Hoga (YT-146)

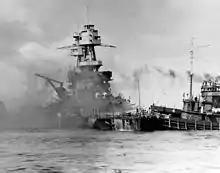
"Hoga" pushes the sinking USS "Nevada" to safety in soft sand after the attack on Pearl Harbor.

"Hoga" then worked with the other tug, "YT-130", to pull the battleship free and move her to the western side of the harbor entrance, where by 10:45 she settled as "Hoga" poured water onto the burning deck and into the virtually destroyed forward section. Tied to the port bow, "Hoga" worked on a raging forecastle fire with the pilothouse monitor and four hose lines for over an hour before retiring.